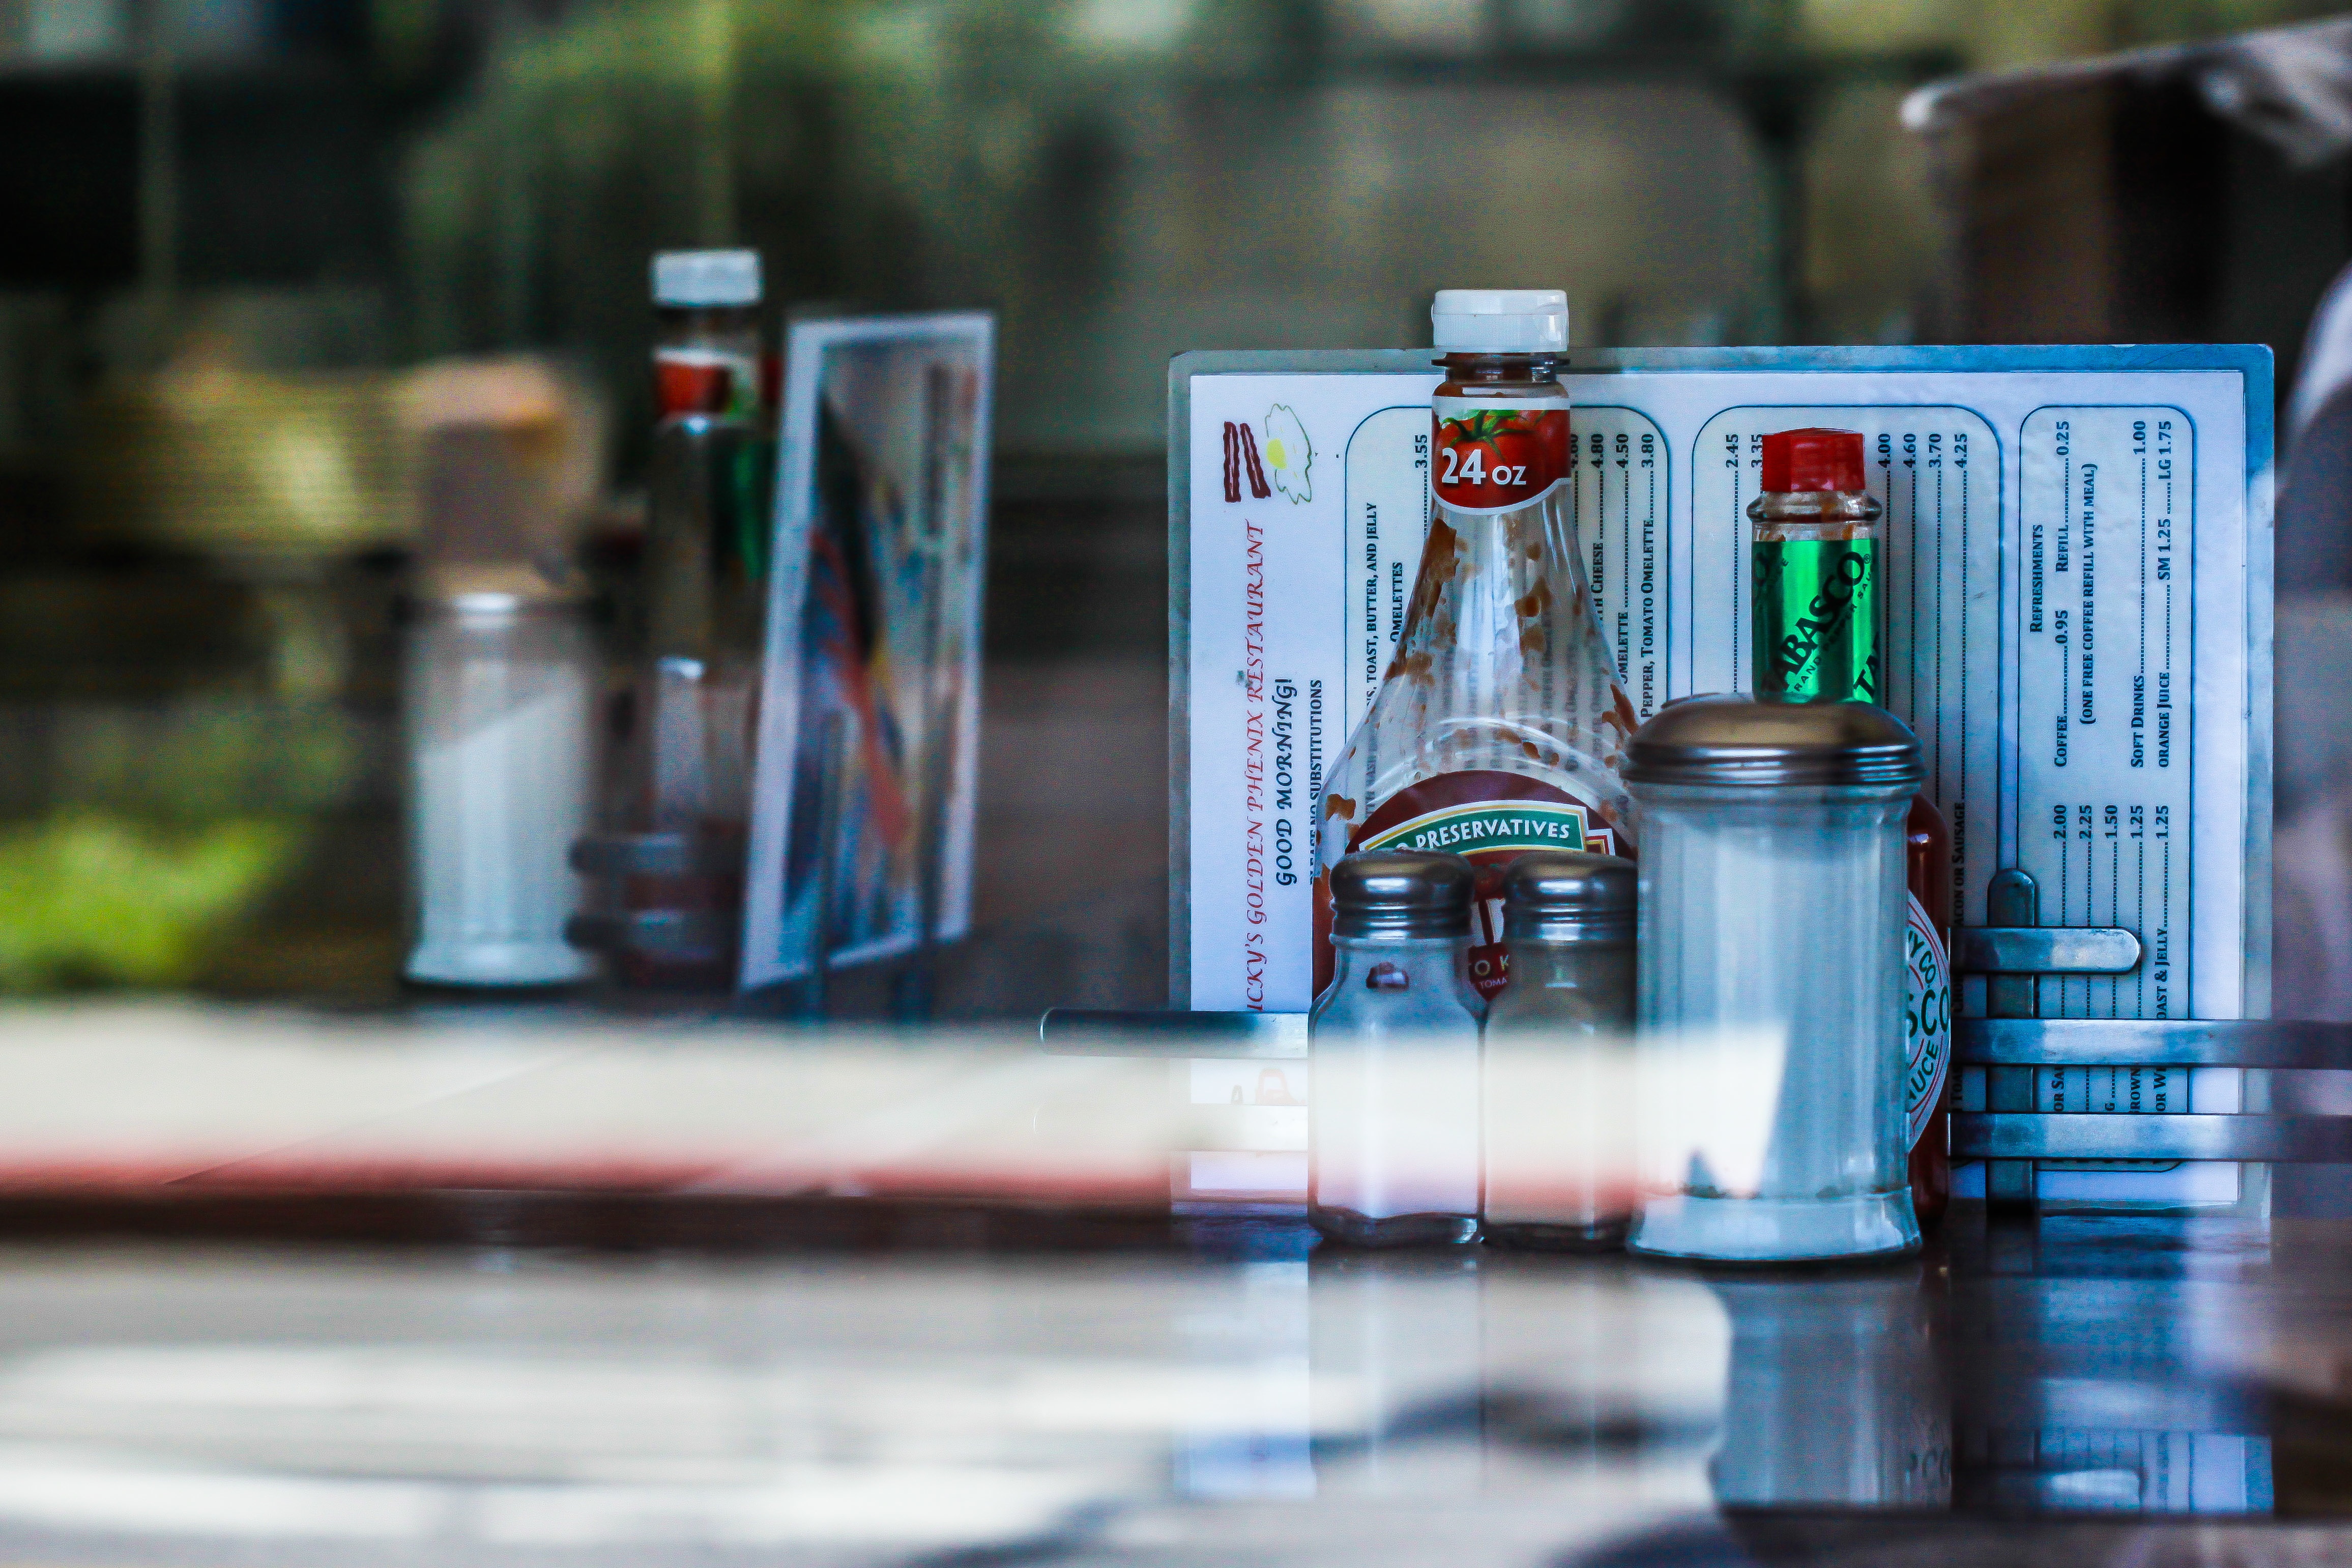
water, glass, color, drink